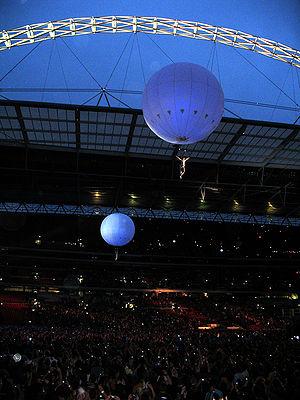
Black Holes and Revelations est le quatrième album studio du groupe de rock britannique Muse, sorti en 2006. L'album est enregistré en France et à New York, et marque un nouveau changement de style musical pour le groupe. Comme les albums précédents, il conserve toutefois des connotations politiques et de science-fiction avec des chansons couvrant des sujets comme la corruption politique, une invasion extraterrestre, la révolution et le nouvel ordre mondial.